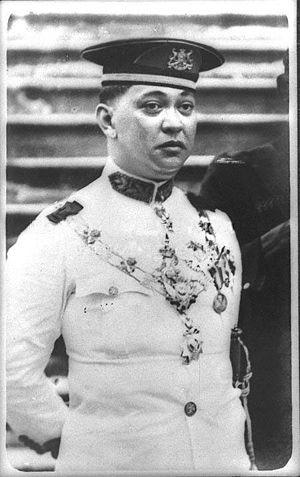
Le vendredi 8 mai 1959 est le 128ᵉ jour de l'année 1959.